History of the west coast of North America

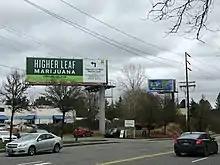
A billboard for a marijuana dispensary in Washington. Washington was one of the first two states to legalize the plant, and California is home to the largest cannabis producing region in the country.

The post-war years would be ones of great prosperity and growth on the west coast of North America. The quick reemergence of Japan and its stunning growth over the next decades meant great wealth for the west coast ports. Japan became the second largest trading partner of both Canada and the United States, and this trade was almost entirely based in the west coast (the United States and Canada are each other's largest trading partners). Later the other Asian economies would add to this trade. Throughout the Pacific Northwest, the primary extractive activities of logging, mining, and fishing remained the central industries. California became a center of entertainment, aerospace engineering, and electronics. Following Alaska's admission to the Union in 1959, military spending, the development of Cook Inlet oil industry, and rebuilding after the 1964 earthquake fueled the state's economic growth in the 1960s.